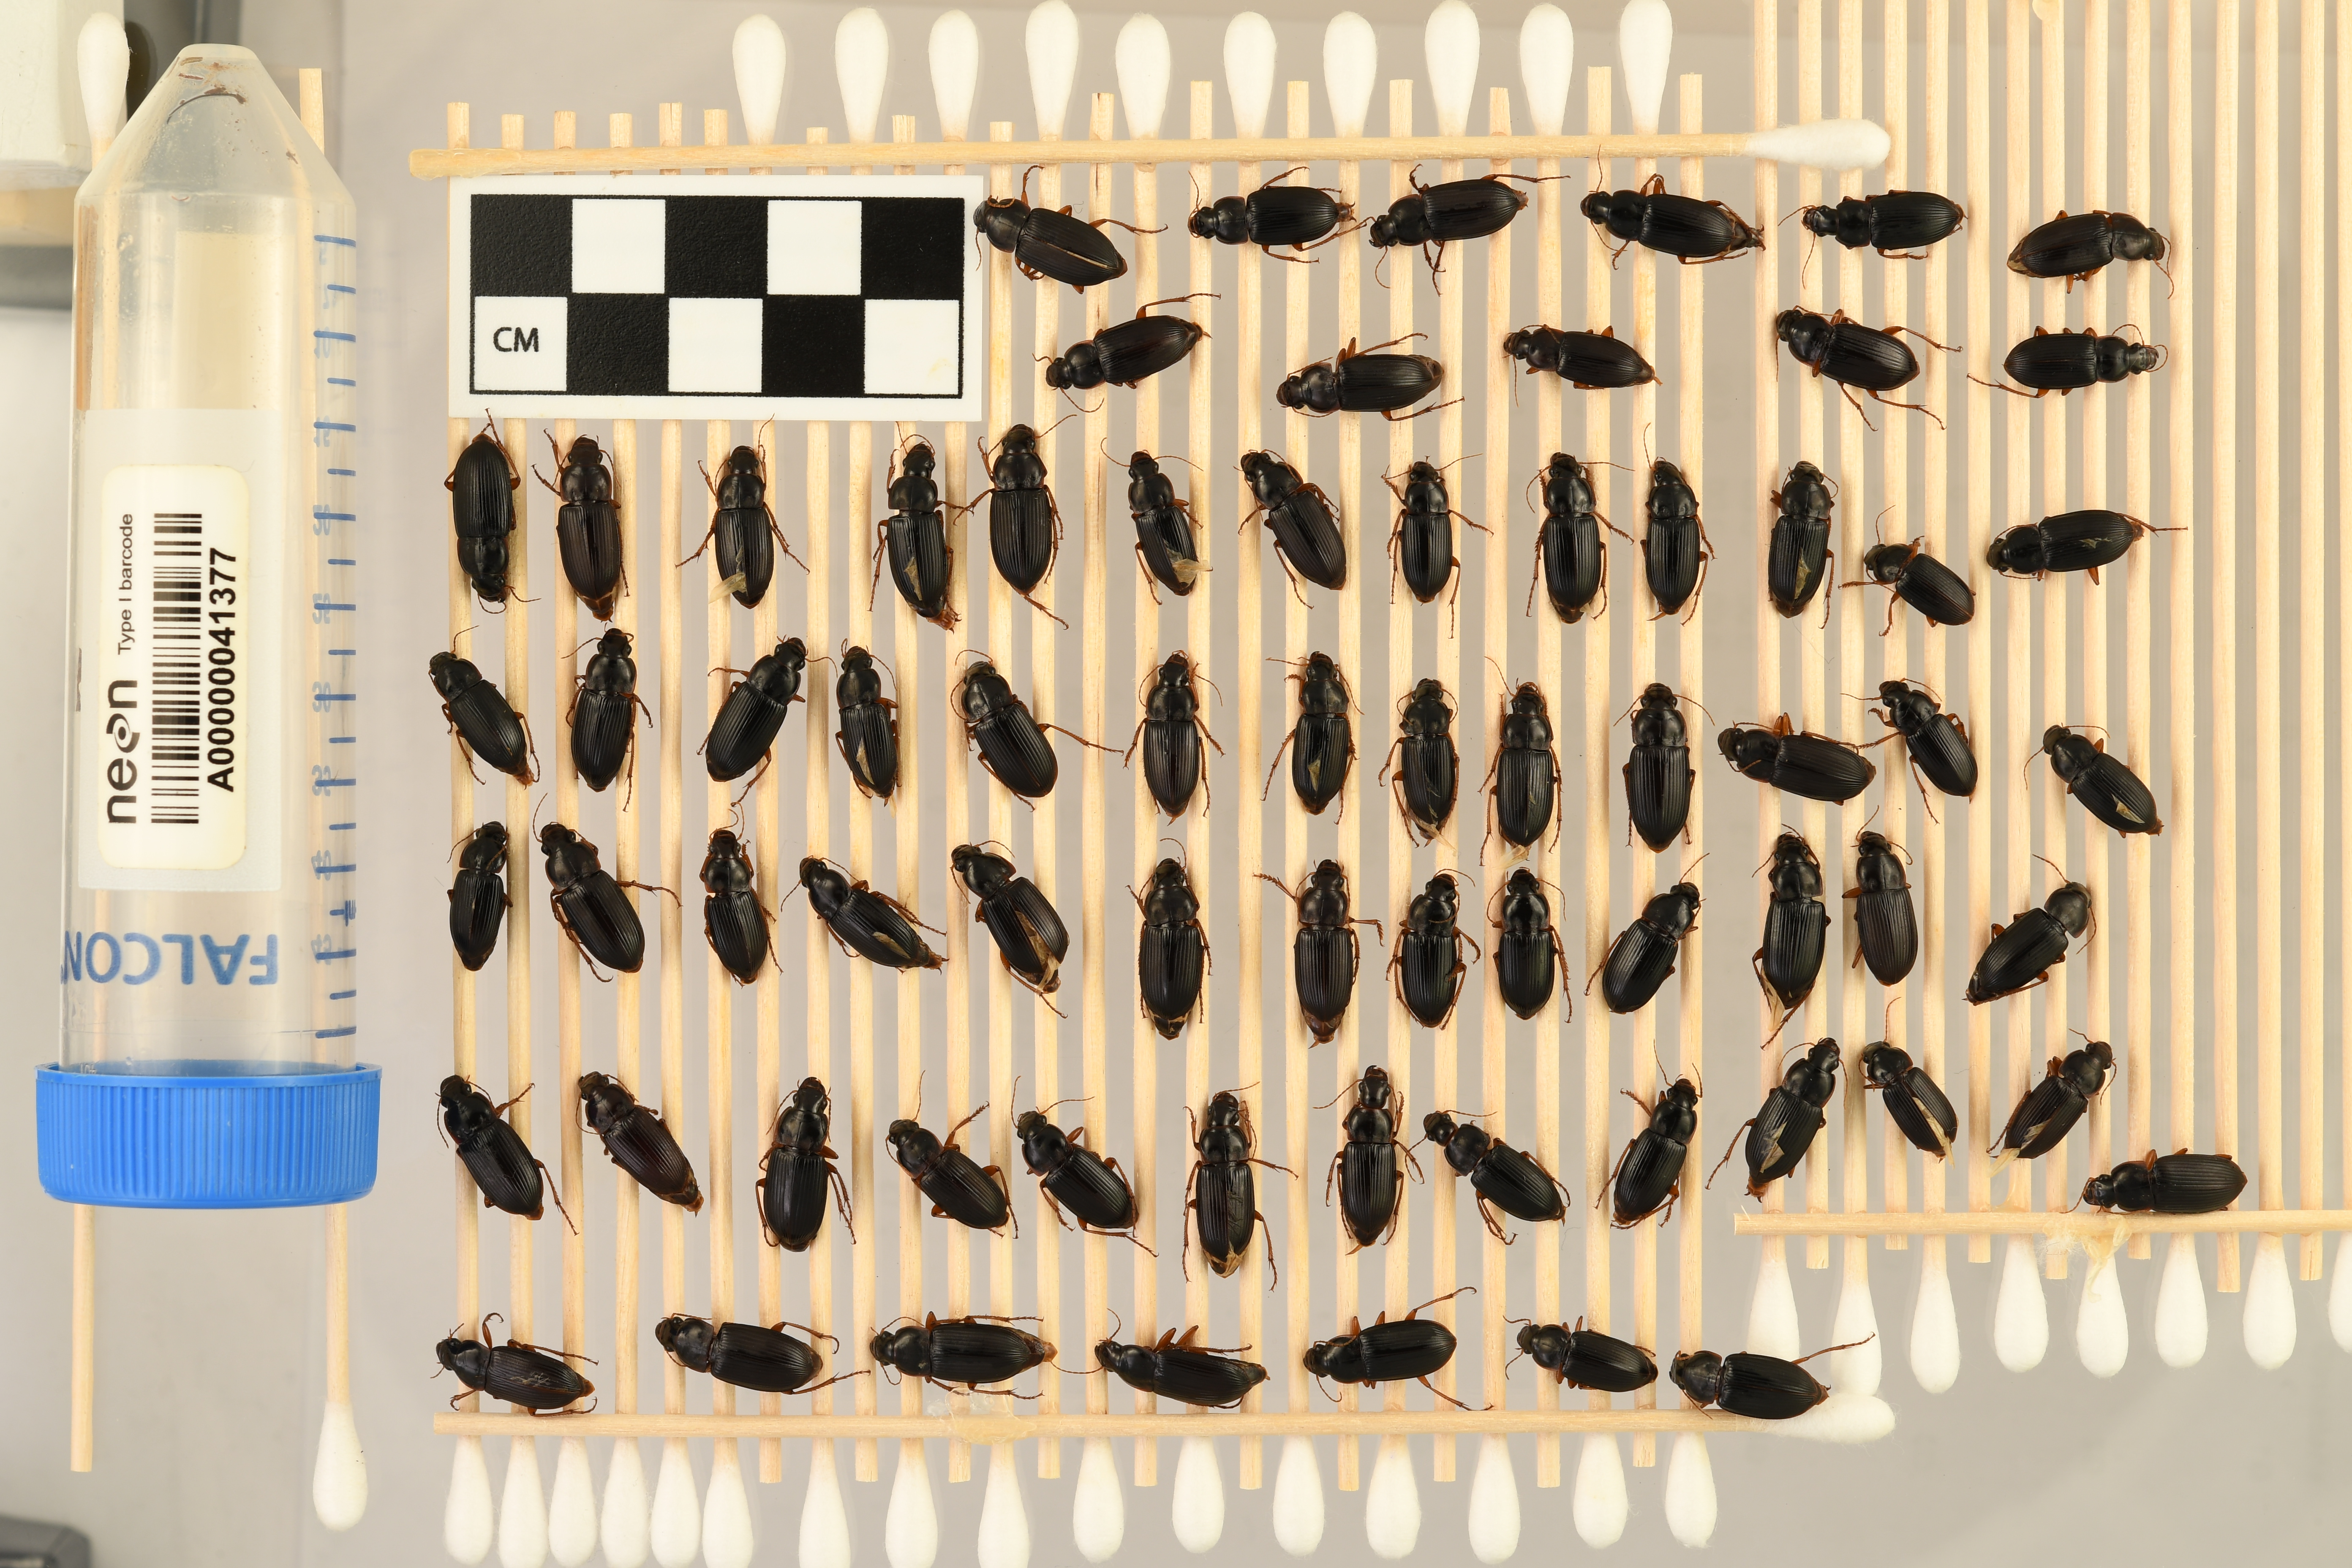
Harpalus pensylvanicus — Konza Prairie Agroecosystem NEON, plot KONA_001. Beetle 33, ElytraLength: 1.029 cm (lying flat: Yes)

Harpalus pensylvanicus — Konza Prairie Agroecosystem NEON, plot KONA_001. Beetle 33, ElytraWidth: 0.5494 cm (lying flat: Yes)

Harpalus pensylvanicus — Konza Prairie Agroecosystem NEON, plot KONA_001. Beetle 34, ElytraLength: 1.057 cm (lying flat: Yes)

Harpalus pensylvanicus — Konza Prairie Agroecosystem NEON, plot KONA_001. Beetle 34, ElytraWidth: 0.6057 cm (lying flat: Yes)

Harpalus pensylvanicus — Konza Prairie Agroecosystem NEON, plot KONA_001. Beetle 35, ElytraLength: 1.011 cm (lying flat: Yes)

Harpalus pensylvanicus — Konza Prairie Agroecosystem NEON, plot KONA_001. Beetle 35, ElytraWidth: 0.5807 cm (lying flat: Yes)

Harpalus pensylvanicus — Konza Prairie Agroecosystem NEON, plot KONA_001. Beetle 36, ElytraLength: 0.8677 cm (lying flat: Yes)

Harpalus pensylvanicus — Konza Prairie Agroecosystem NEON, plot KONA_001. Beetle 36, ElytraWidth: 0.5042 cm (lying flat: Yes)

Harpalus pensylvanicus — Konza Prairie Agroecosystem NEON, plot KONA_001. Beetle 37, ElytraLength: 0.9304 cm (lying flat: Yes)

Harpalus pensylvanicus — Konza Prairie Agroecosystem NEON, plot KONA_001. Beetle 37, ElytraWidth: 0.5485 cm (lying flat: Yes)

Harpalus pensylvanicus — Konza Prairie Agroecosystem NEON, plot KONA_001. Beetle 38, ElytraLength: 0.8823 cm (lying flat: Yes)

Harpalus pensylvanicus — Konza Prairie Agroecosystem NEON, plot KONA_001. Beetle 38, ElytraWidth: 0.5001 cm (lying flat: Yes)

Harpalus pensylvanicus — Konza Prairie Agroecosystem NEON, plot KONA_001. Beetle 39, ElytraLength: 1.066 cm (lying flat: Yes)

Harpalus pensylvanicus — Konza Prairie Agroecosystem NEON, plot KONA_001. Beetle 39, ElytraWidth: 0.5977 cm (lying flat: Yes)

Harpalus pensylvanicus — Konza Prairie Agroecosystem NEON, plot KONA_001. Beetle 40, ElytraLength: 0.871 cm (lying flat: Yes)

Harpalus pensylvanicus — Konza Prairie Agroecosystem NEON, plot KONA_001. Beetle 40, ElytraWidth: 0.5089 cm (lying flat: Yes)

Harpalus pensylvanicus — Konza Prairie Agroecosystem NEON, plot KONA_001. Beetle 41, ElytraLength: 0.9692 cm (lying flat: Yes)

Harpalus pensylvanicus — Konza Prairie Agroecosystem NEON, plot KONA_001. Beetle 41, ElytraWidth: 0.5103 cm (lying flat: Yes)

Harpalus pensylvanicus — Konza Prairie Agroecosystem NEON, plot KONA_001. Beetle 42, ElytraLength: 0.9943 cm (lying flat: No)

Harpalus pensylvanicus — Konza Prairie Agroecosystem NEON, plot KONA_001. Beetle 42, ElytraWidth: 0.5273 cm (lying flat: No)

Harpalus pensylvanicus — Konza Prairie Agroecosystem NEON, plot KONA_001. Beetle 43, ElytraWidth: 0.5922 cm (lying flat: Yes)

Harpalus pensylvanicus — Konza Prairie Agroecosystem NEON, plot KONA_001. Beetle 43, ElytraLength: 0.9874 cm (lying flat: Yes)

Harpalus pensylvanicus — Konza Prairie Agroecosystem NEON, plot KONA_001. Beetle 44, ElytraLength: 0.9999 cm (lying flat: Yes)

Harpalus pensylvanicus — Konza Prairie Agroecosystem NEON, plot KONA_001. Beetle 44, ElytraWidth: 0.5633 cm (lying flat: Yes)

Harpalus pensylvanicus — Konza Prairie Agroecosystem NEON, plot KONA_001. Beetle 45, ElytraWidth: 0.5635 cm (lying flat: Yes)

Harpalus pensylvanicus — Konza Prairie Agroecosystem NEON, plot KONA_001. Beetle 45, ElytraLength: 0.9295 cm (lying flat: Yes)

Harpalus pensylvanicus — Konza Prairie Agroecosystem NEON, plot KONA_001. Beetle 46, ElytraLength: 0.8873 cm (lying flat: Yes)

Harpalus pensylvanicus — Konza Prairie Agroecosystem NEON, plot KONA_001. Beetle 46, ElytraWidth: 0.5494 cm (lying flat: Yes)

Harpalus pensylvanicus — Konza Prairie Agroecosystem NEON, plot KONA_001. Beetle 47, ElytraWidth: 0.5586 cm (lying flat: Yes)

Harpalus pensylvanicus — Konza Prairie Agroecosystem NEON, plot KONA_001. Beetle 47, ElytraLength: 0.9468 cm (lying flat: Yes)

Harpalus pensylvanicus — Konza Prairie Agroecosystem NEON, plot KONA_001. Beetle 48, ElytraLength: 1.054 cm (lying flat: Yes)

Harpalus pensylvanicus — Konza Prairie Agroecosystem NEON, plot KONA_001. Beetle 48, ElytraWidth: 0.5975 cm (lying flat: Yes)

Harpalus pensylvanicus — Konza Prairie Agroecosystem NEON, plot KONA_001. Beetle 49, ElytraLength: 0.9939 cm (lying flat: Yes)

Harpalus pensylvanicus — Konza Prairie Agroecosystem NEON, plot KONA_001. Beetle 49, ElytraWidth: 0.5537 cm (lying flat: Yes)

Harpalus pensylvanicus — Konza Prairie Agroecosystem NEON, plot KONA_001. Beetle 50, ElytraWidth: 0.5392 cm (lying flat: Yes)

Harpalus pensylvanicus — Konza Prairie Agroecosystem NEON, plot KONA_001. Beetle 50, ElytraLength: 1.012 cm (lying flat: Yes)

Harpalus pensylvanicus — Konza Prairie Agroecosystem NEON, plot KONA_001. Beetle 51, ElytraLength: 1.008 cm (lying flat: Yes)

Harpalus pensylvanicus — Konza Prairie Agroecosystem NEON, plot KONA_001. Beetle 51, ElytraWidth: 0.5781 cm (lying flat: Yes)

Harpalus pensylvanicus — Konza Prairie Agroecosystem NEON, plot KONA_001. Beetle 52, ElytraLength: 0.9871 cm (lying flat: Yes)

Harpalus pensylvanicus — Konza Prairie Agroecosystem NEON, plot KONA_001. Beetle 52, ElytraWidth: 0.5286 cm (lying flat: Yes)

Harpalus pensylvanicus — Konza Prairie Agroecosystem NEON, plot KONA_001. Beetle 53, ElytraLength: 0.9614 cm (lying flat: Yes)

Harpalus pensylvanicus — Konza Prairie Agroecosystem NEON, plot KONA_001. Beetle 53, ElytraWidth: 0.5836 cm (lying flat: Yes)

Harpalus pensylvanicus — Konza Prairie Agroecosystem NEON, plot KONA_001. Beetle 54, ElytraLength: 0.9304 cm (lying flat: Yes)

Harpalus pensylvanicus — Konza Prairie Agroecosystem NEON, plot KONA_001. Beetle 54, ElytraWidth: 0.5279 cm (lying flat: Yes)

Harpalus pensylvanicus — Konza Prairie Agroecosystem NEON, plot KONA_001. Beetle 55, ElytraLength: 0.9181 cm (lying flat: Yes)

Harpalus pensylvanicus — Konza Prairie Agroecosystem NEON, plot KONA_001. Beetle 55, ElytraWidth: 0.558 cm (lying flat: Yes)

Harpalus pensylvanicus — Konza Prairie Agroecosystem NEON, plot KONA_001. Beetle 56, ElytraLength: 1.042 cm (lying flat: Yes)

Harpalus pensylvanicus — Konza Prairie Agroecosystem NEON, plot KONA_001. Beetle 56, ElytraWidth: 0.5633 cm (lying flat: Yes)

Harpalus pensylvanicus — Konza Prairie Agroecosystem NEON, plot KONA_001. Beetle 57, ElytraLength: 0.9581 cm (lying flat: Yes)

Harpalus pensylvanicus — Konza Prairie Agroecosystem NEON, plot KONA_001. Beetle 57, ElytraWidth: 0.5353 cm (lying flat: Yes)

Harpalus pensylvanicus — Konza Prairie Agroecosystem NEON, plot KONA_001. Beetle 58, ElytraLength: 0.9415 cm (lying flat: Yes)

Harpalus pensylvanicus — Konza Prairie Agroecosystem NEON, plot KONA_001. Beetle 58, ElytraWidth: 0.5436 cm (lying flat: Yes)

Harpalus pensylvanicus — Konza Prairie Agroecosystem NEON, plot KONA_001. Beetle 59, ElytraLength: 0.9206 cm (lying flat: Yes)

Harpalus pensylvanicus — Konza Prairie Agroecosystem NEON, plot KONA_001. Beetle 59, ElytraWidth: 0.5165 cm (lying flat: Yes)

Harpalus pensylvanicus — Konza Prairie Agroecosystem NEON, plot KONA_001. Beetle 60, ElytraLength: 0.9835 cm (lying flat: Yes)

Harpalus pensylvanicus — Konza Prairie Agroecosystem NEON, plot KONA_001. Beetle 60, ElytraWidth: 0.5748 cm (lying flat: Yes)

Harpalus pensylvanicus — Konza Prairie Agroecosystem NEON, plot KONA_001. Beetle 61, ElytraLength: 0.8733 cm (lying flat: No)

Harpalus pensylvanicus — Konza Prairie Agroecosystem NEON, plot KONA_001. Beetle 61, ElytraWidth: 0.4732 cm (lying flat: No)

Harpalus pensylvanicus — Konza Prairie Agroecosystem NEON, plot KONA_001. Beetle 62, ElytraLength: 0.9767 cm (lying flat: No)

Harpalus pensylvanicus — Konza Prairie Agroecosystem NEON, plot KONA_001. Beetle 62, ElytraWidth: 0.4995 cm (lying flat: No)

Harpalus pensylvanicus — Konza Prairie Agroecosystem NEON, plot KONA_001. Beetle 63, ElytraLength: 0.9734 cm (lying flat: Yes)

Harpalus pensylvanicus — Konza Prairie Agroecosystem NEON, plot KONA_001. Beetle 63, ElytraWidth: 0.6057 cm (lying flat: Yes)

Harpalus pensylvanicus — Konza Prairie Agroecosystem NEON, plot KONA_001. Beetle 64, ElytraLength: 1.014 cm (lying flat: Yes)

Harpalus pensylvanicus — Konza Prairie Agroecosystem NEON, plot KONA_001. Beetle 64, ElytraWidth: 0.5258 cm (lying flat: Yes)